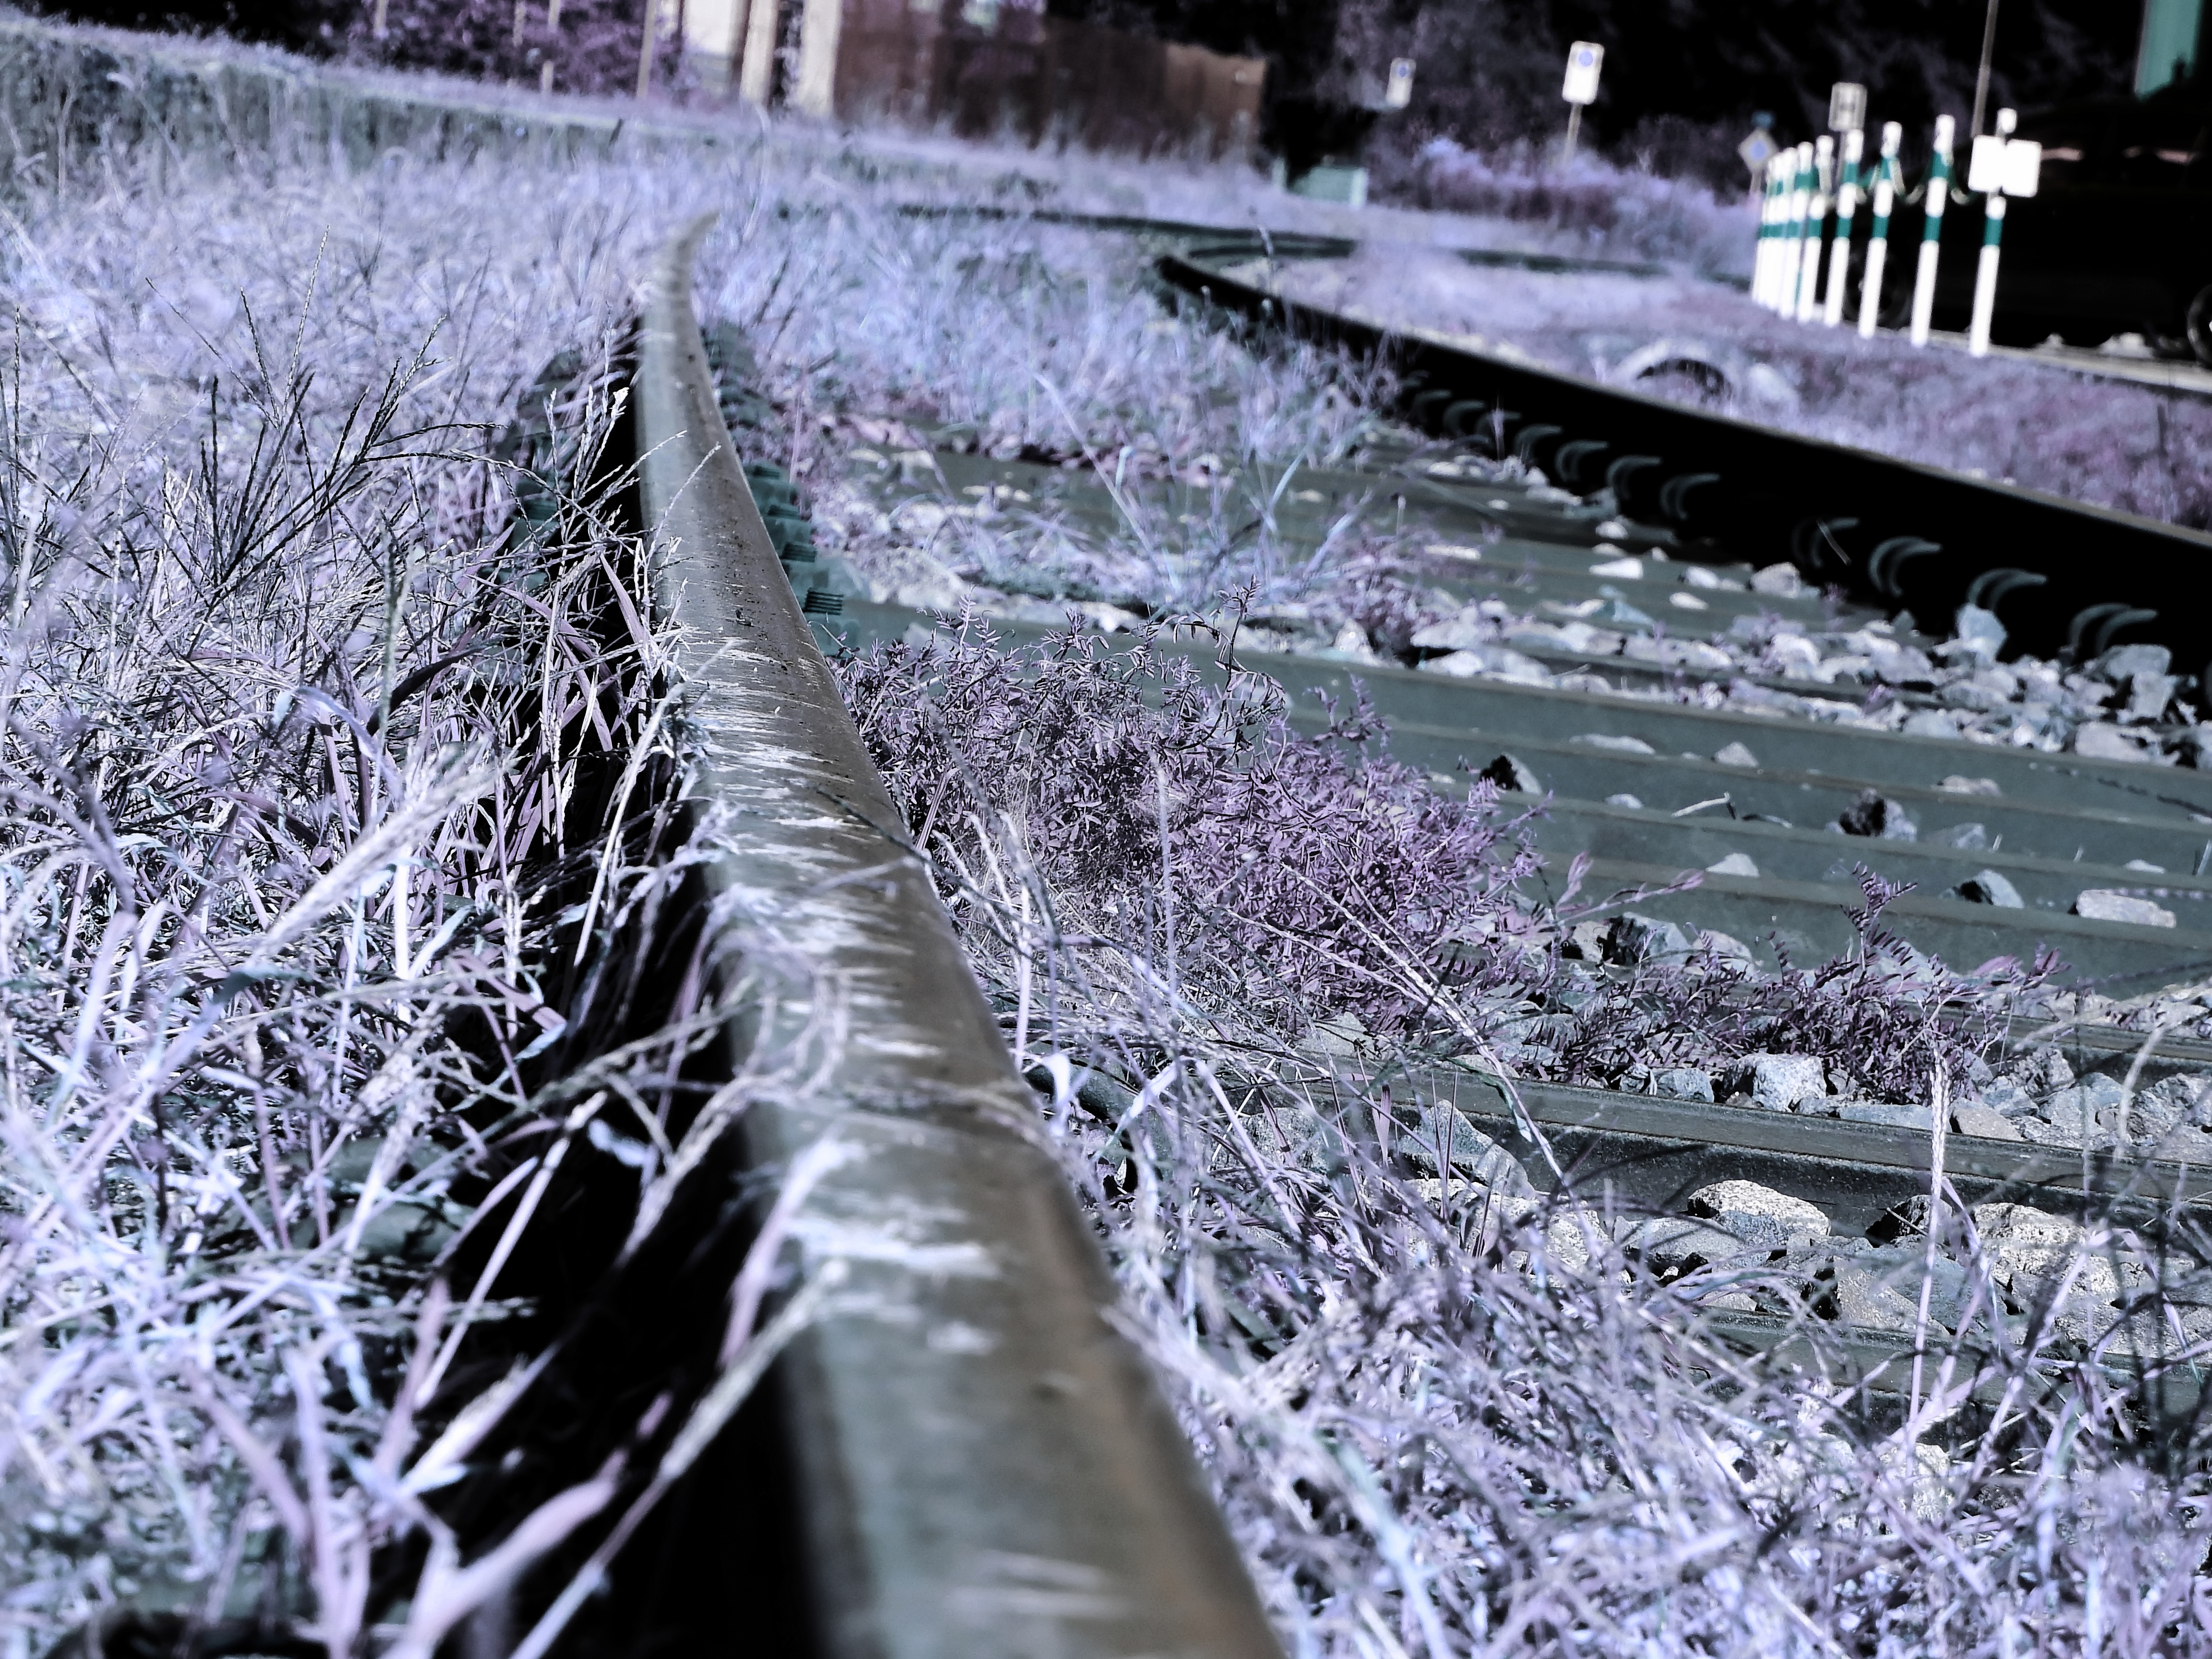
tree, water, nature, forest, branch, snow, winter, track, railway, traffic, leaf, flower, frost, train, river, travel, stream, ice, reflection, pebble, weather, metal, season, stones, railroad track, seemed, freezing, gleise, rail traffic, fixing, rain and snow mixed